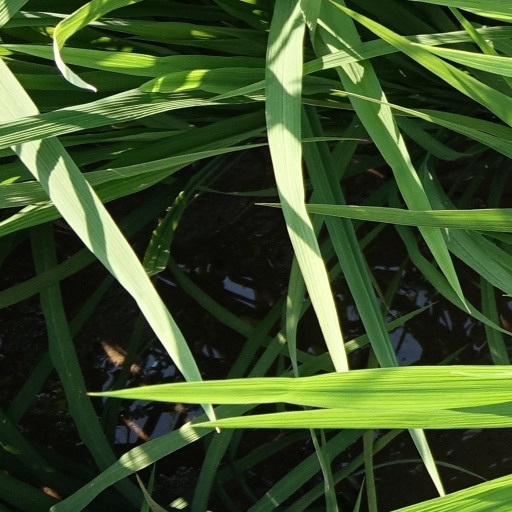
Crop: rice